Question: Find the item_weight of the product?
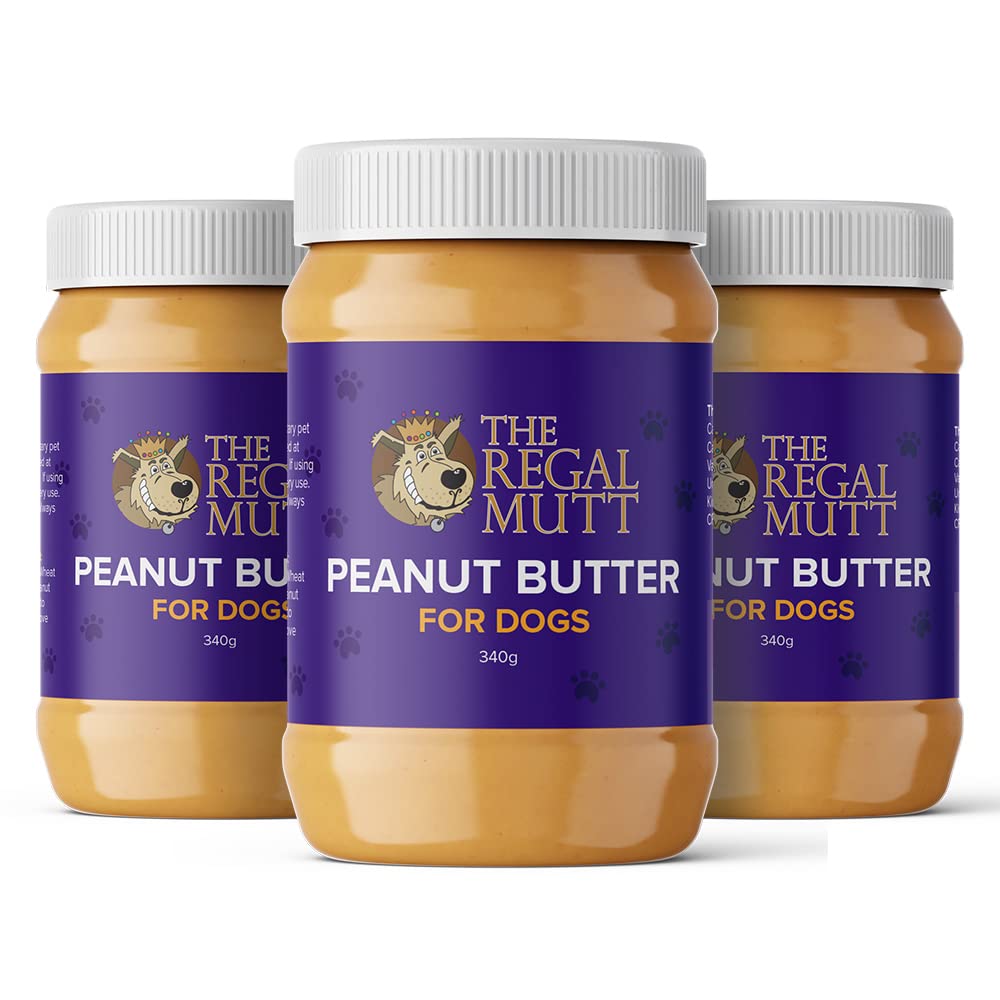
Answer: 340.0 gram